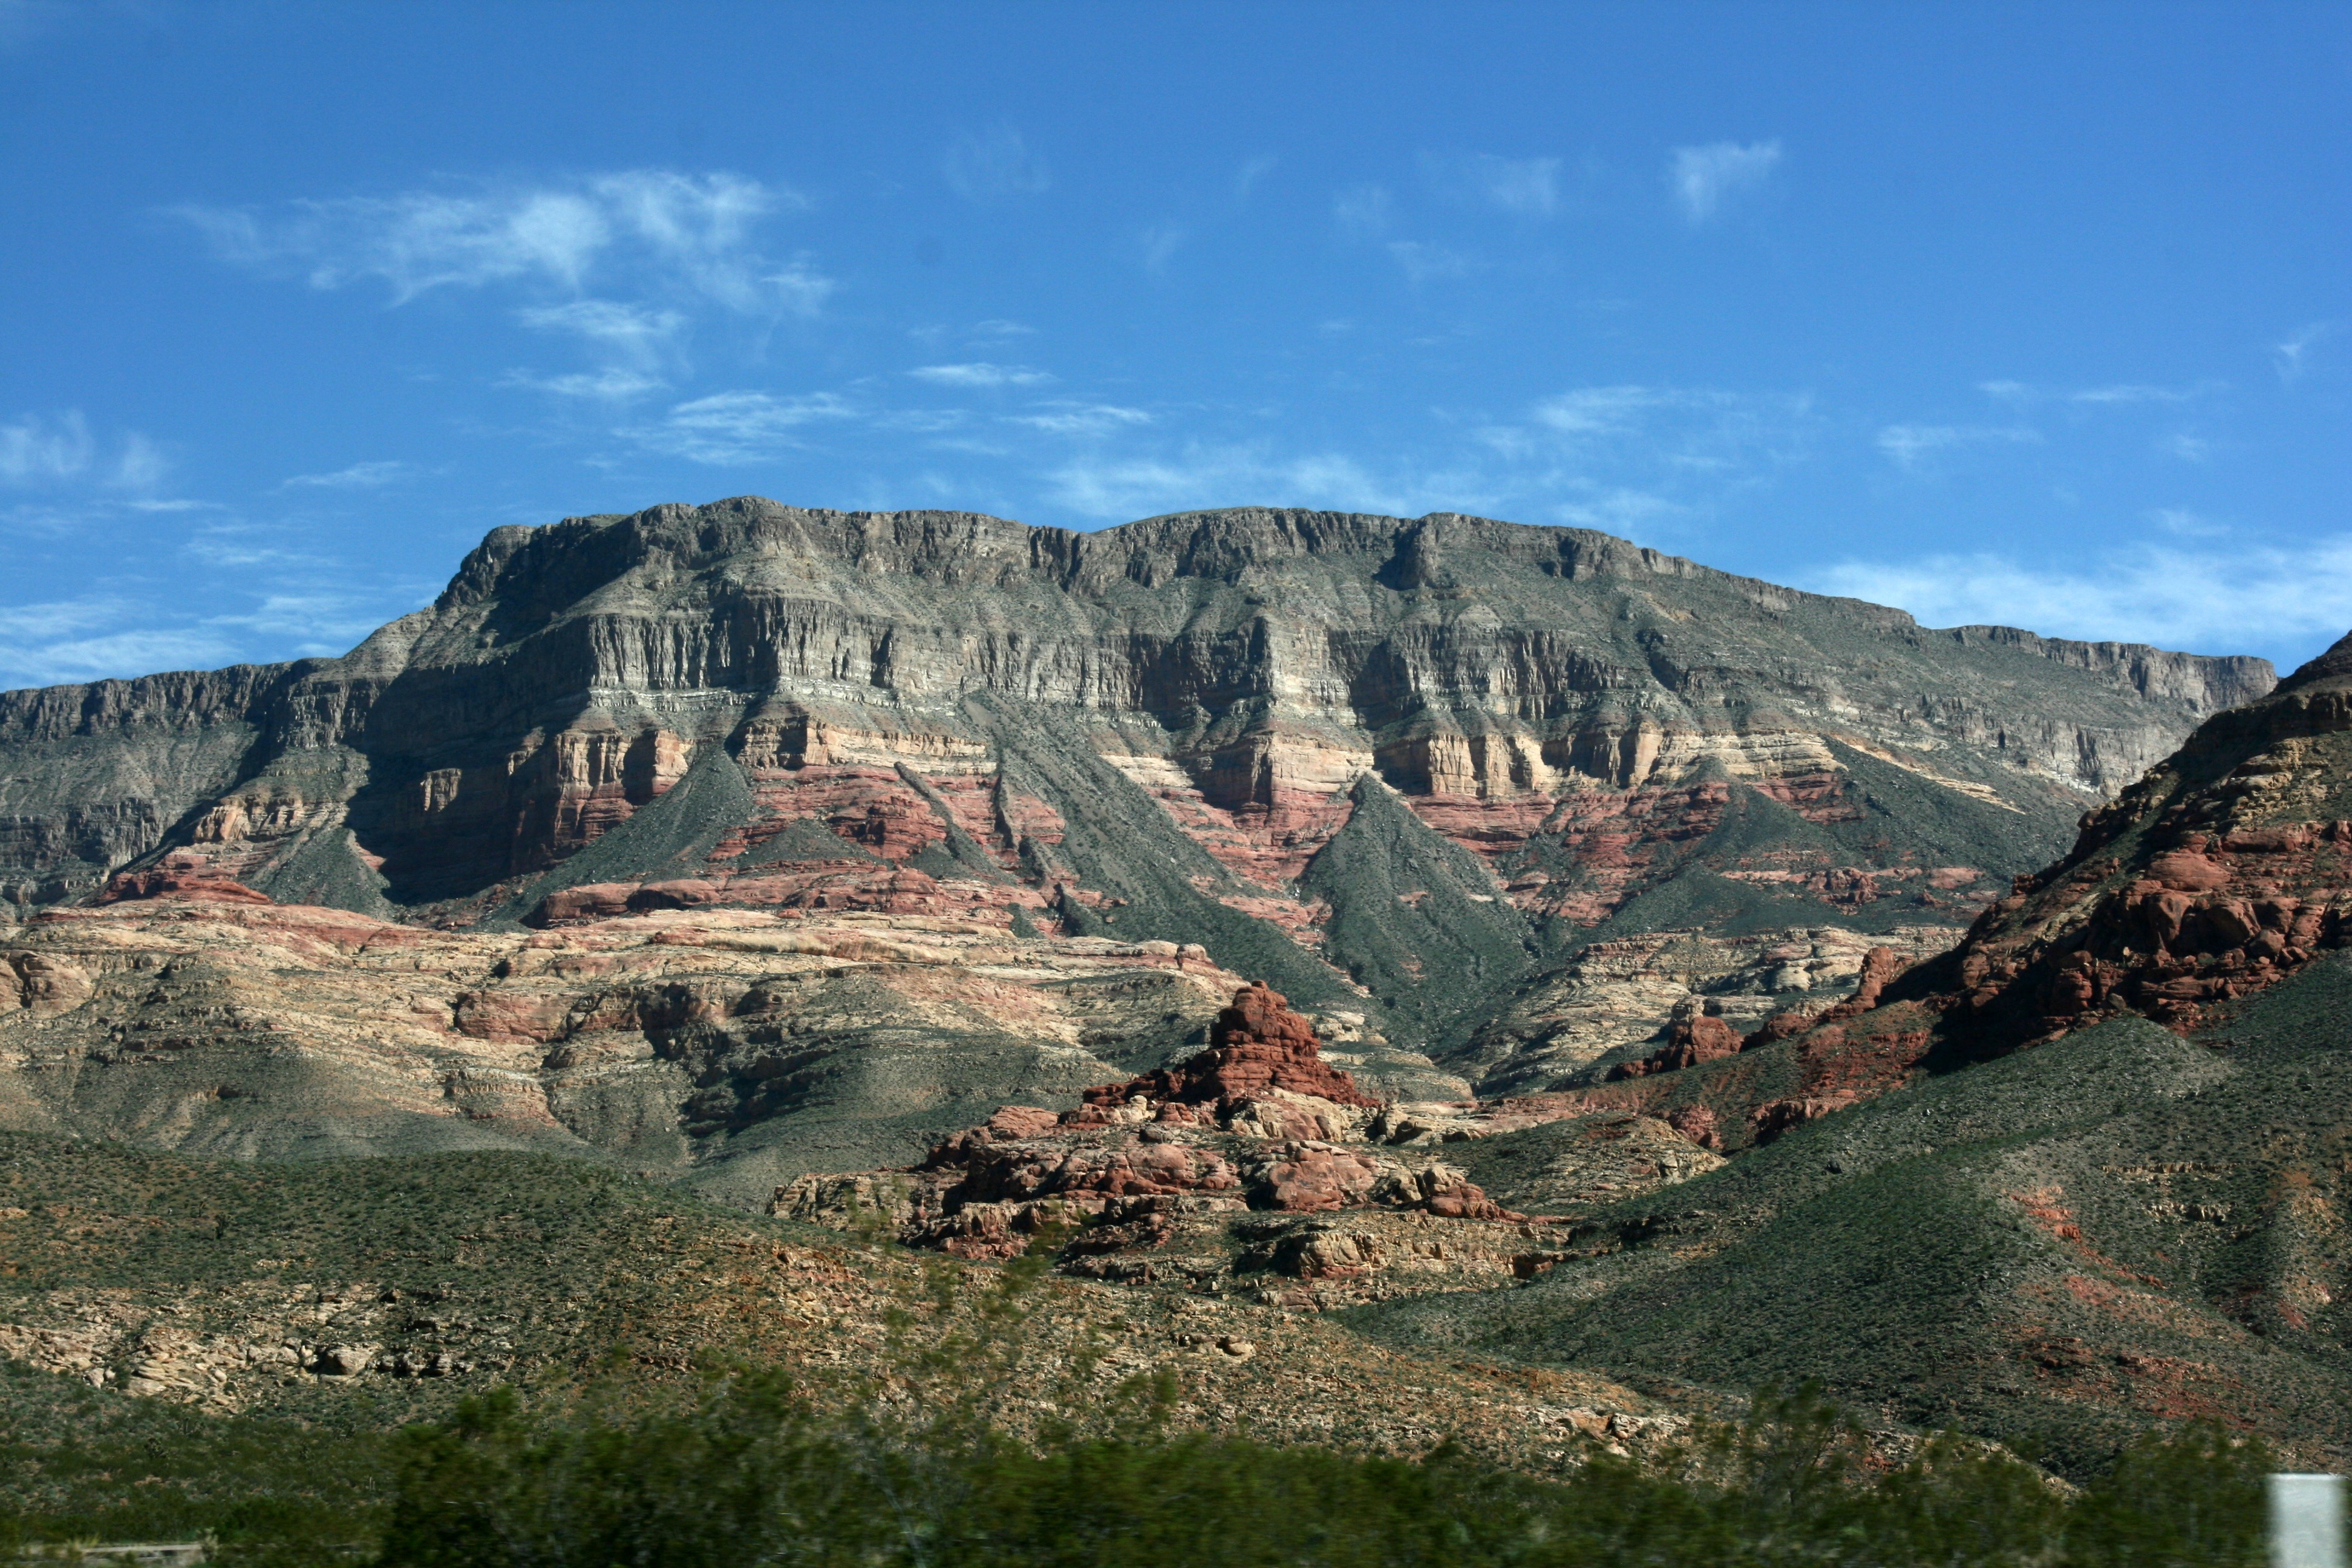
landscape, nature, rock, wilderness, mountain, valley, formation, cliff, park, america, canyon, colorful, terrain, national park, geology, badlands, plateau, wadi, butte, landform, red rocks, geographical feature